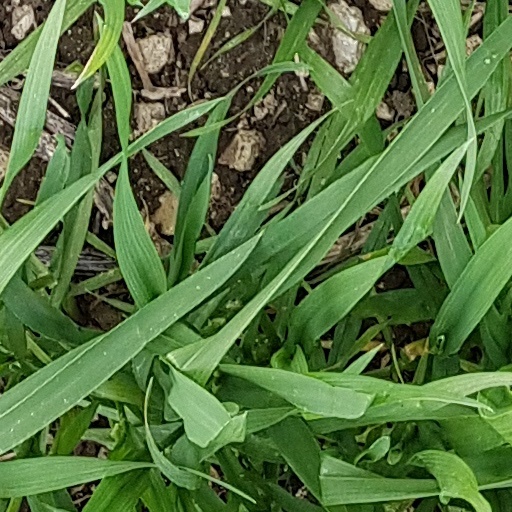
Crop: wheat